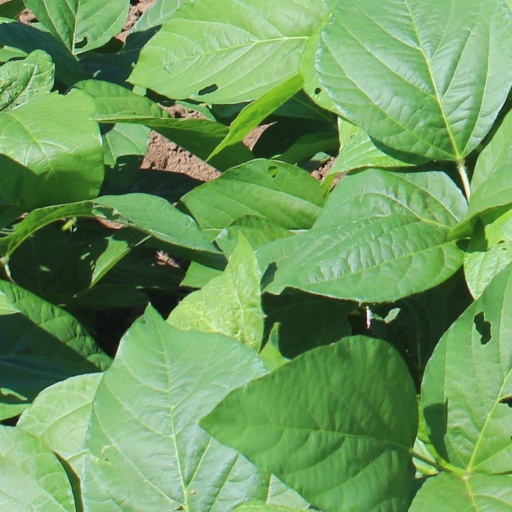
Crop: soybean